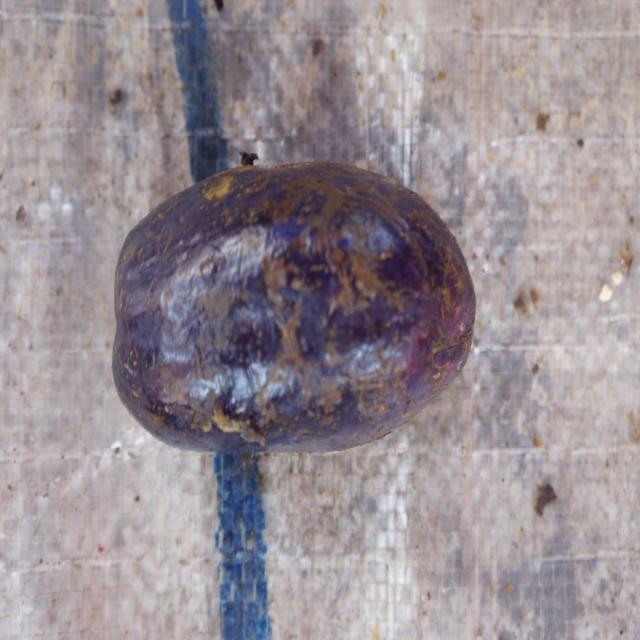
Plum grade: spotted